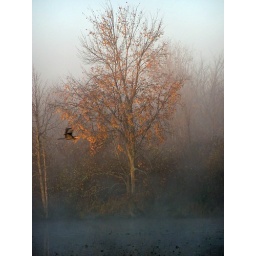
A sunrise image in October with a late great blue heron flying by.